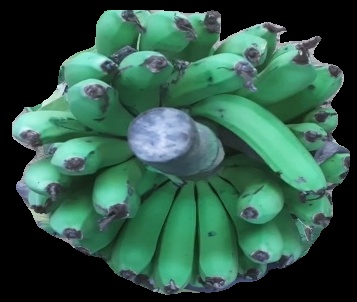
Variety: pachbale
Grade: grade2